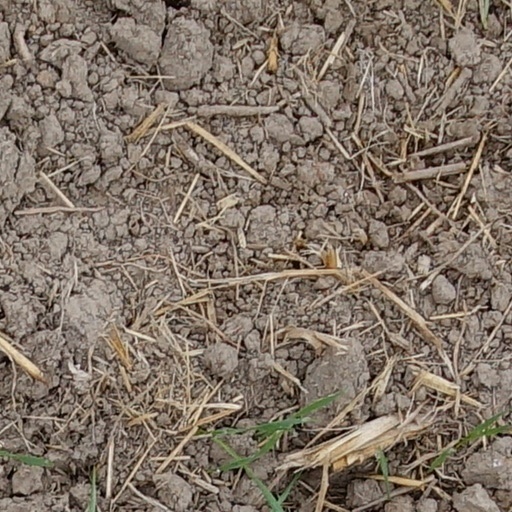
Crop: wheat